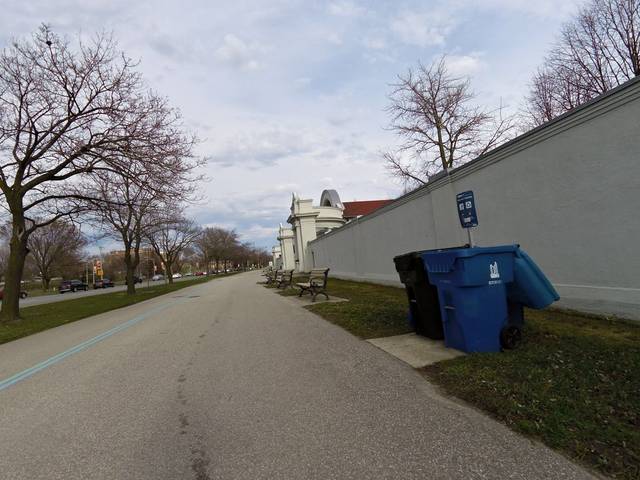
Region: Canada
Coordinates: 43.638, -79.457